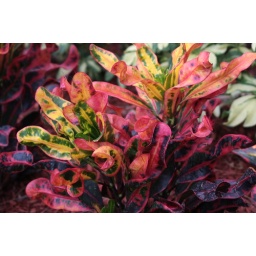
Some very colorful foliage along the road by Coral Beach.